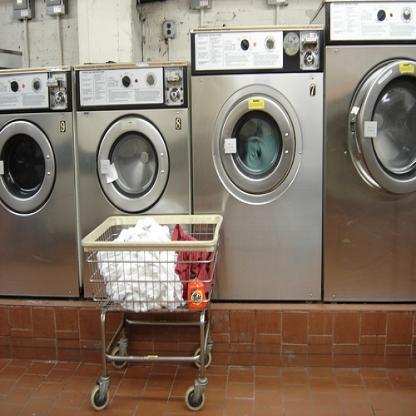
Scene: Indoor